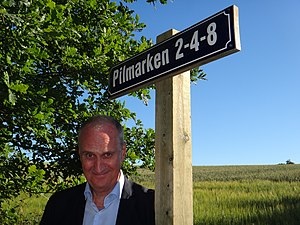
Søren Pilmark / Hæder
Søren Pilmark ved gadeskiltet til Pilmarken i Østermarie på Bornholm.
Søren Pilmark ved den vej, han som æreskunstner i Østermarie fik opkaldt efter sig.
Søren Louis Pilmark Nielsen R. er en dansk skuespiller og filminstruktør. Han er kendt for sit samarbejde med Per Pallesen, som medvirken i komikergruppen Ørkenens Sønner, og flere filmroller, der bl.a. tæller Blinkende lygter og Kongekabale.